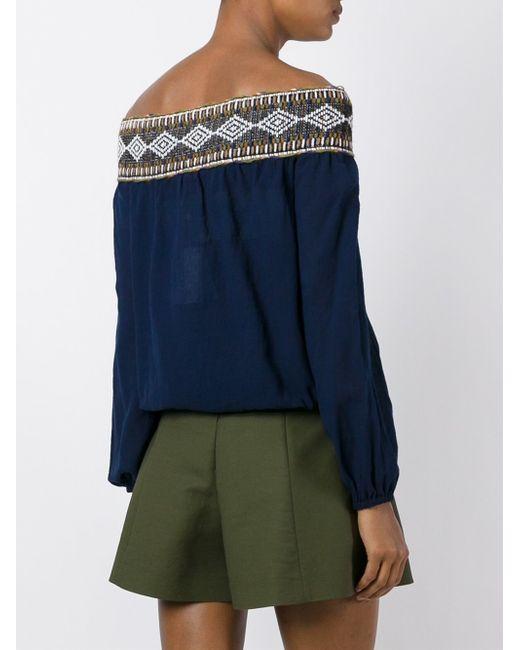
elegantes blaues langärmeliges schulterfreies Oberteil